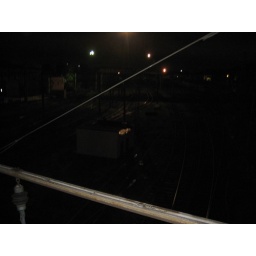
bridge over a million train lines